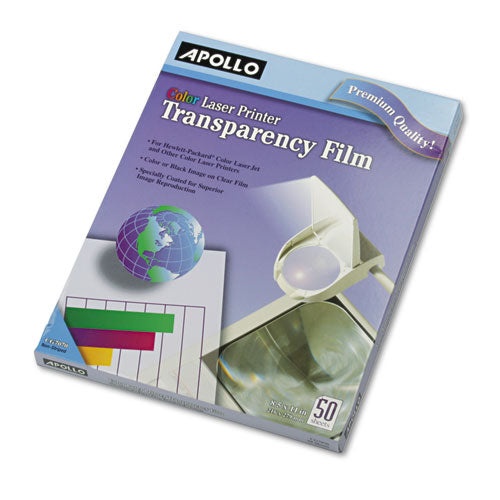
Apollo® Color Laser Transparency Film, 8.5 x 11, 50/Box
Create stunning overhead projection presentation materials with Apollo® Transparency Film. Exceptional-quality, clear film provides superior marking adhesion. Color Laser Transparency Film—Specially coated for brilliant, highly detailed, color image reproduction. Suggested Film Use: Laser Copiers & Printers; Film Color: Clear; Sensing/Handling Strip: No; Roll/Sheet: Sheet.
Brand: KING SUPPLY INC
Category: Office Supplies > Presentation Supplies > Transparencies